Thomas Brennan (Irish Land League)

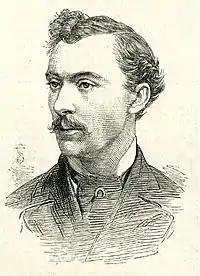
Portrait of Brennan from "The Graphic", 20 November 1880

The three men fervently advocated for widespread agitation in the west of Ireland, where the conditions of tenant farmers were especially poor, igniting a period of civil-unrest and sporadic violence known as the Land Wars. They organised a large-scale protest at Irishtown, County Mayo, attended by 15,000-20,000 people, on 20 April 1879 during which Brennan was a principal speaker. The protest yielded a reversal of potential evictions and a 20% reduction in rent in the area.